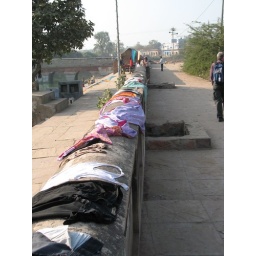
2008-09Walkway over the wall of Deeg's water storage, India (29)